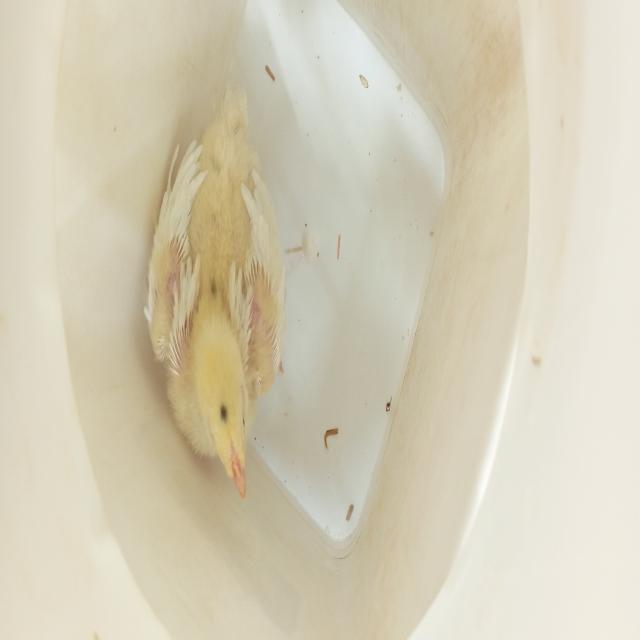
Weight: 401 g